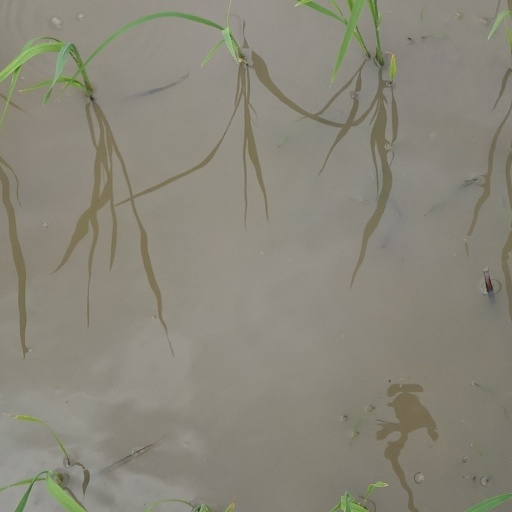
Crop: rice